Alexi Ogando

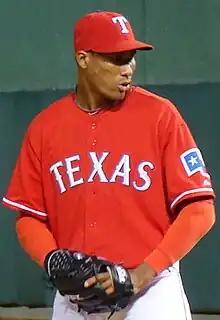
Ogando with the Rangers in 2010

On February 12, 2010, Ogando and Omar Beltré, who was also involved in the human trafficking ring out of the Dominican Republic, were granted visas, and allowed to attend spring training, arriving in the U.S. on February 16. After spring training, he was assigned to the double A Frisco RoughRiders and soon earned a promotion to triple A after dominating the Texas League with a 1.15 ERA in 15.2 innings.